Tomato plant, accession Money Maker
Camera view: vertical (180 deg); turntable rotation: 90 degrees
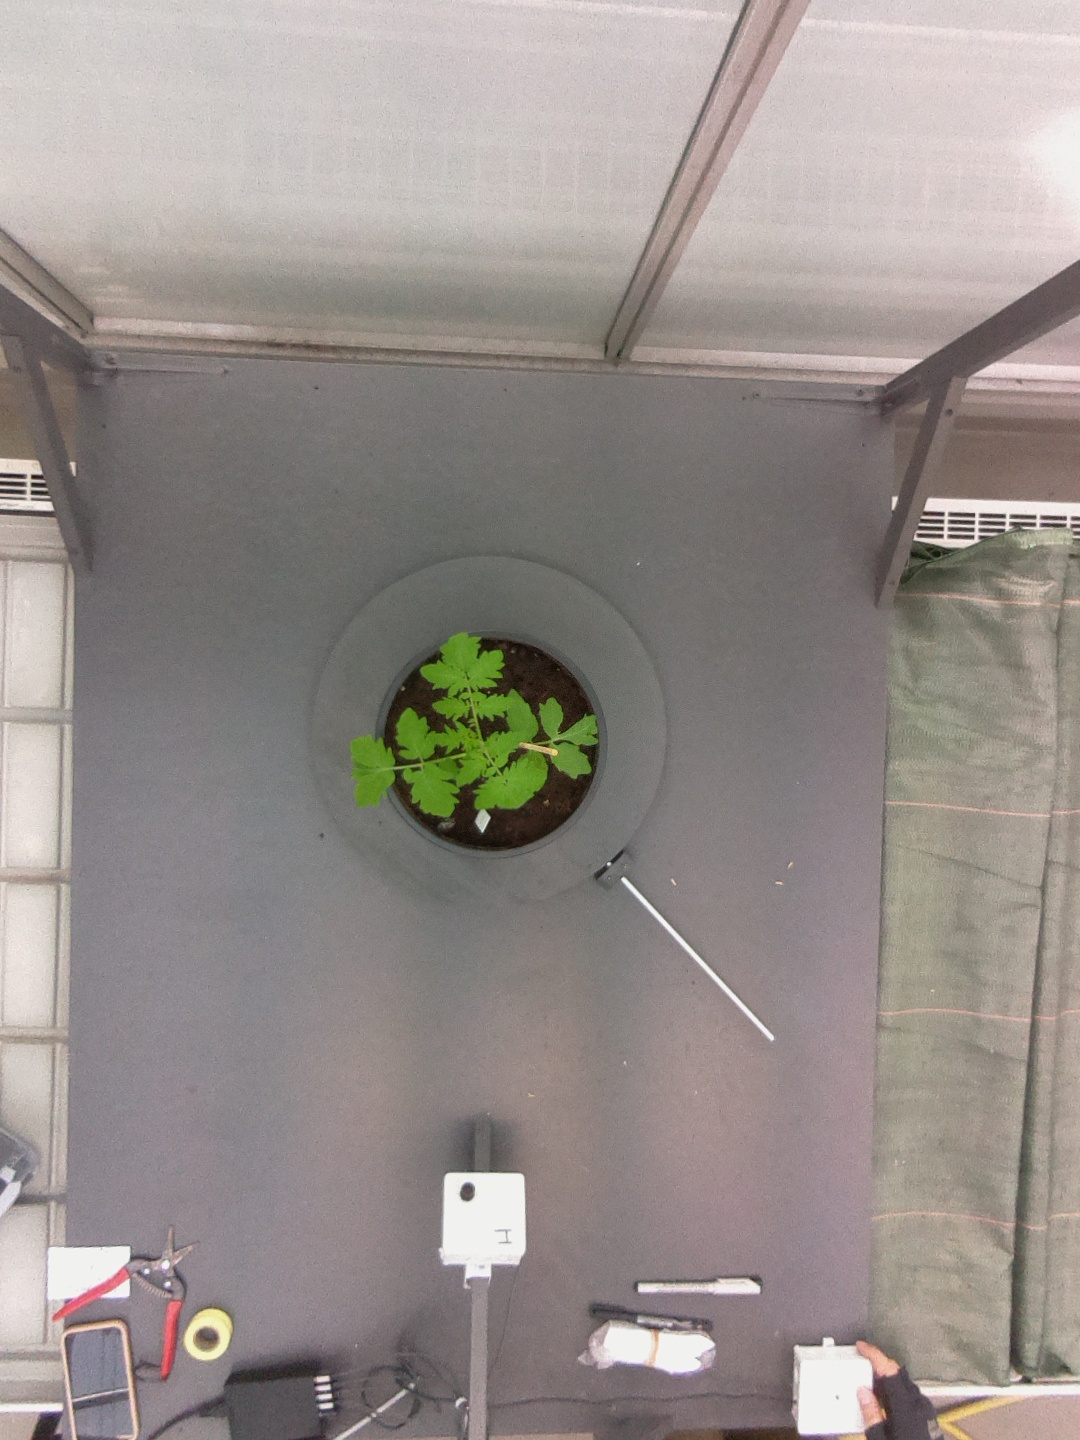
BBCH growth stage 13: 6 of true leaves visible